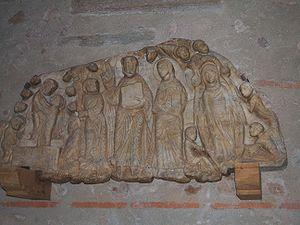
Cabestany (Pyrénées-Orientales, Languedoc-Roussillon, France)